Circular economy

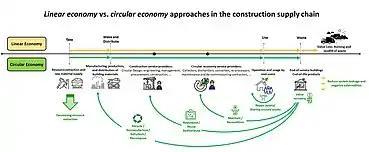

The construction sector is one of the world's largest waste generators. The circular economy appears as a helpful solution to diminish the environmental impact of the industry.